Ethiopian Americans

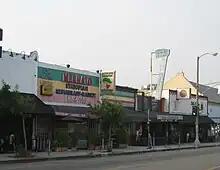
Ethiopian businesses along Fairfax Avenue in Little Ethiopia, Los Angeles.

In 1919, an official Ethiopian goodwill mission was sent to the United States to congratulate the Allied powers on their victory during the First World War. The four-person delegation included "Dejazmach" Nadew, the nephew of Empress Zawditu and Commander of the Imperial Army, along with "Blattengeta" Heruy Welde Sellase, Mayor of Addis Ababa, "Kentiba" Gebru, Mayor of Gondar, and Ato Sinkas, "Dejazmach" Nadew's secretary.